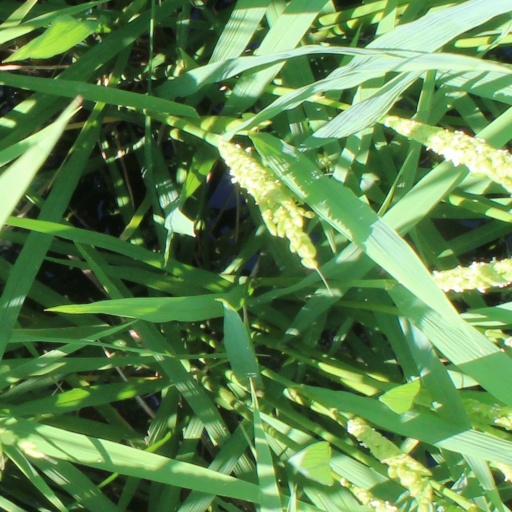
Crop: rice